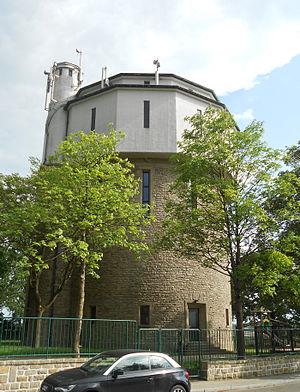
Le château d'eau à Cessange, dans la ville de Luxembourg, en juin 2012.